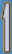
Number: 1